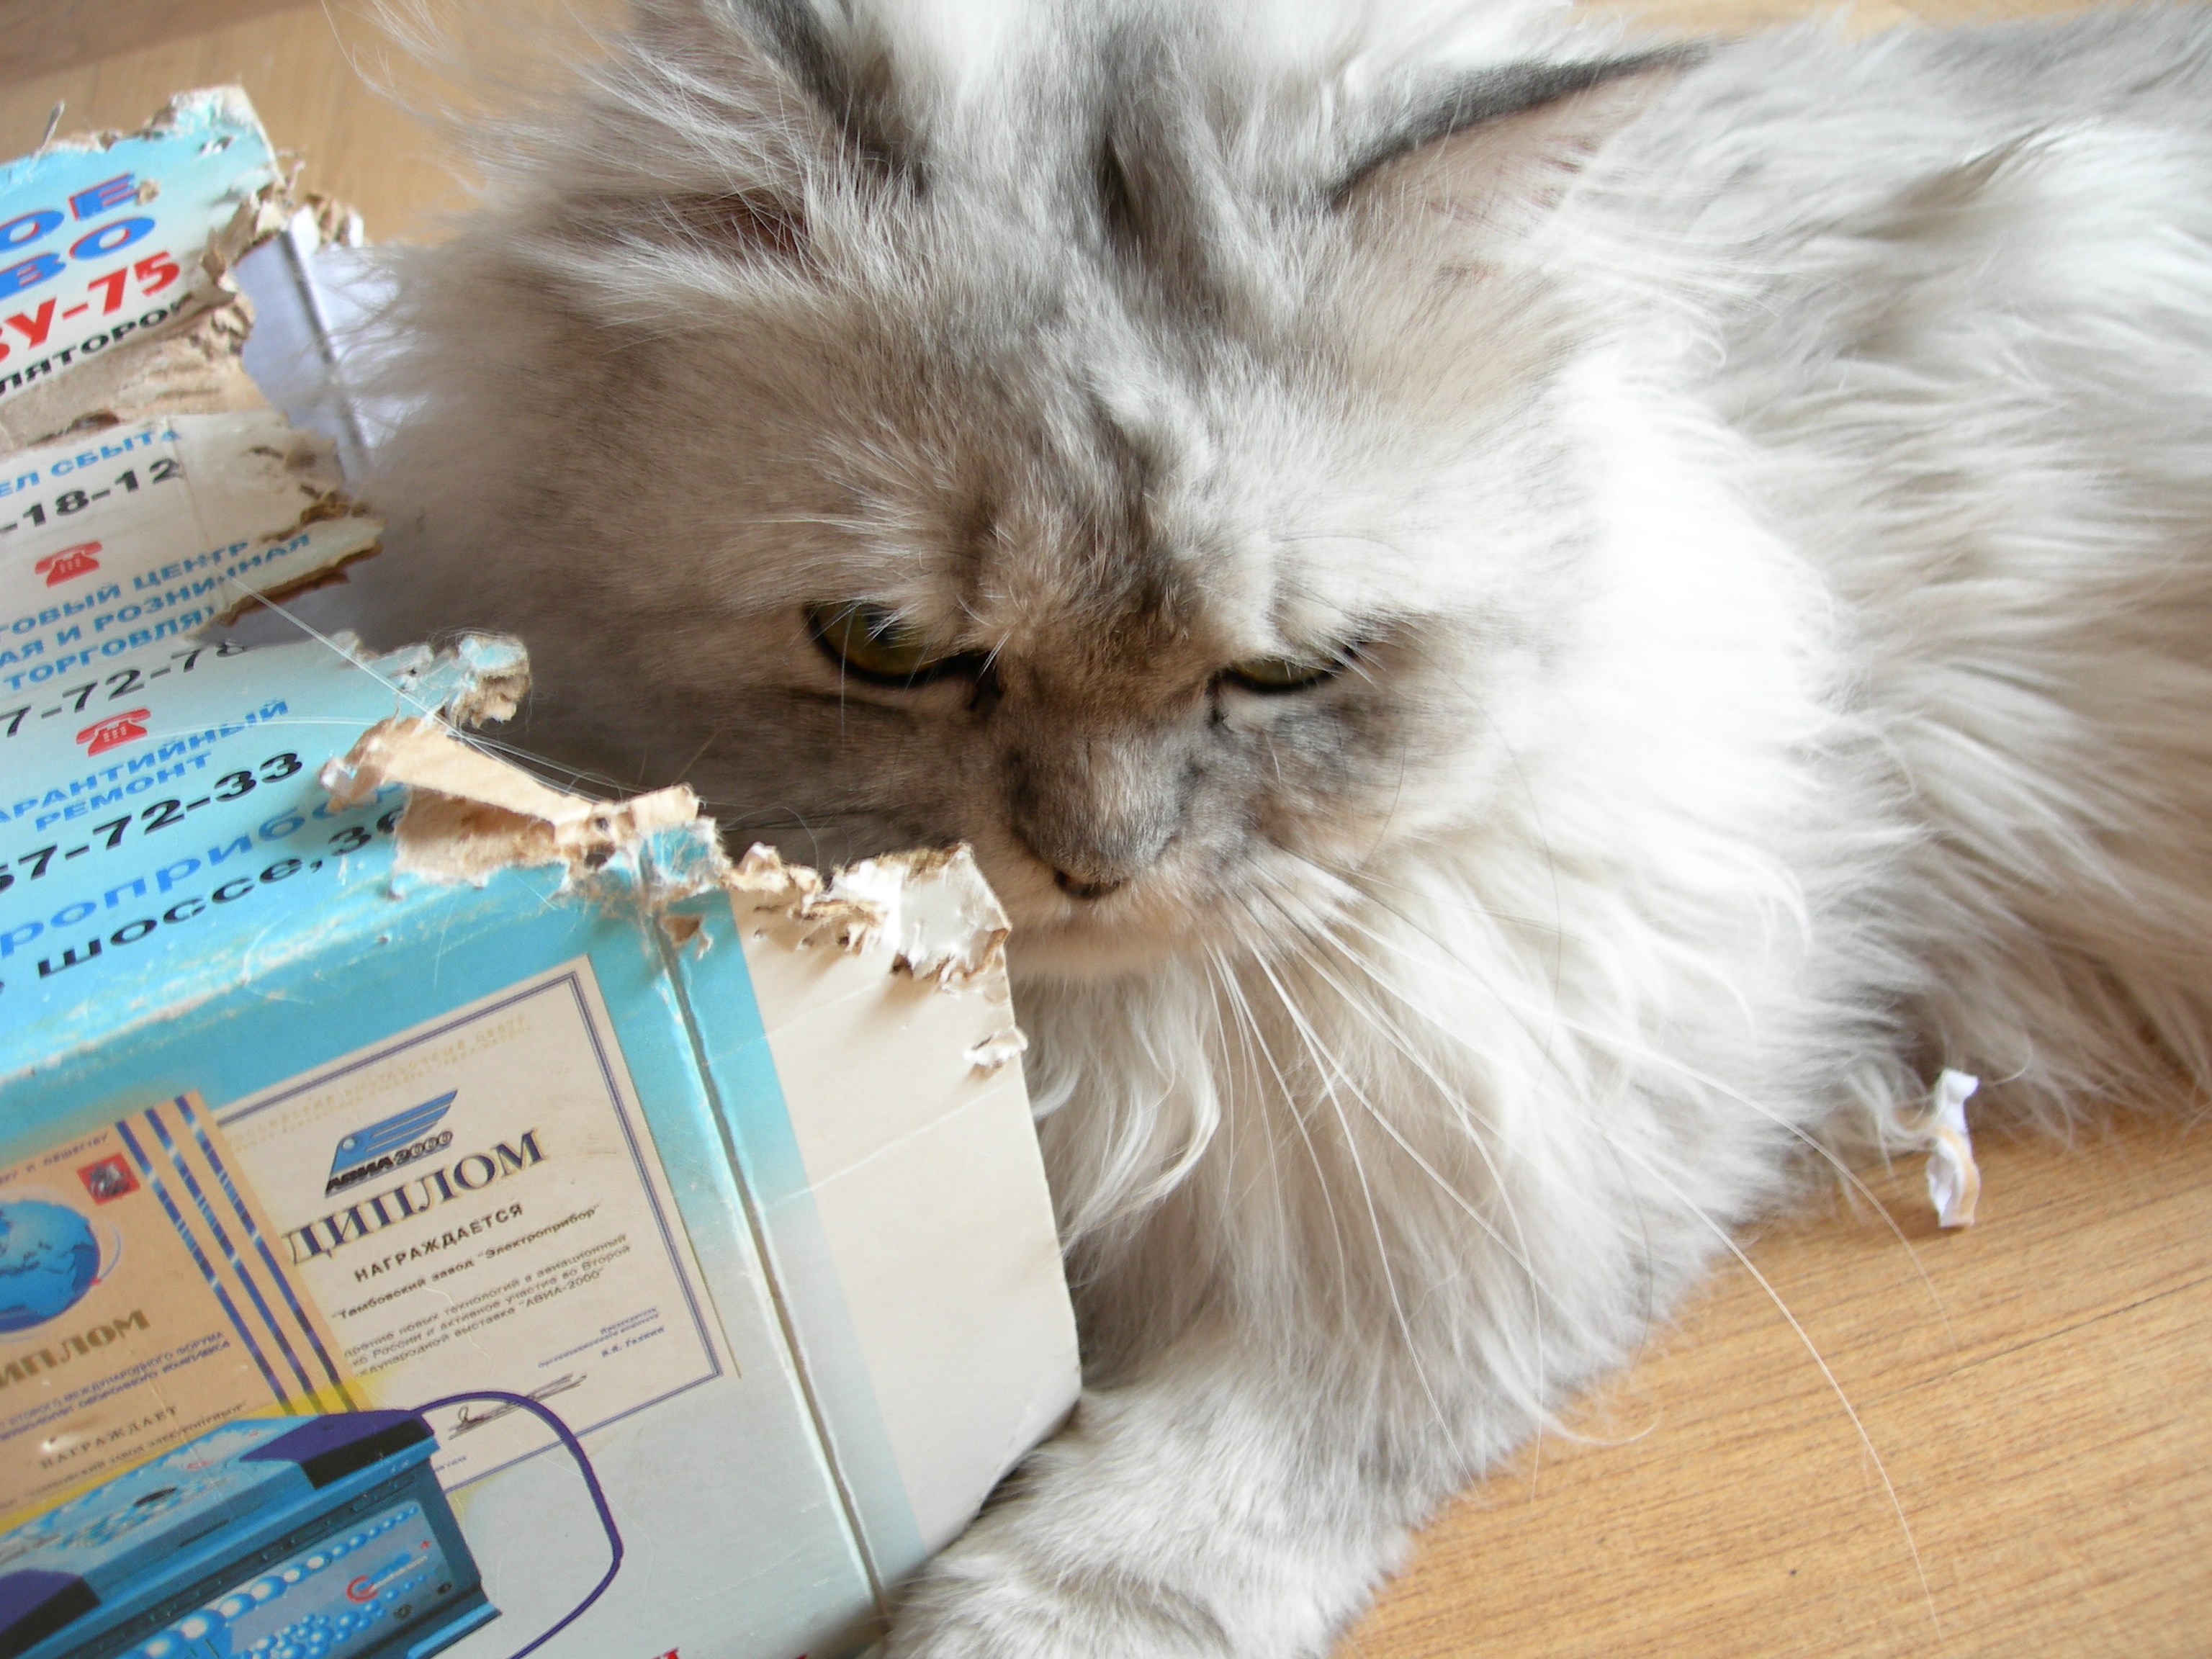
nature, animal, pet, kitten, cat, feline, mammal, nikon, pets, cats, whiskers, animals, vertebrate, chat, chats, himalayan, marcello, persian, small to medium sized cats, cat like mammal, domestic long haired cat